James Clark Edgerton

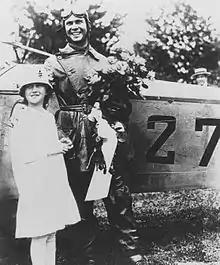
Lt. James C. Edgerton and his sister, Elizabeth, after finishing the first Air Mail flight from Philadelphia to Washington on May 15, 1918.

James Clark Edgerton (February 2, 1896 – October 26, 1973) was a U.S. Army aviator and Air Mail pilot who as a young lieutenant flew the Philadelphia to Washington, D.C., leg on the first day of scheduled Air Mail service in the United States on May 15, 1918. Edgerton, who retired as a colonel, was also credited with being the first pilot ever to fly into a thunderstorm and with devising the first fire-extinguishing system installed for an aircraft engine. He also helped to organize a civilian pilot-training program and during World War II he served as executive officer for air operations of the War Department.